Eppenberg Charterhouse

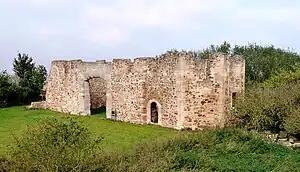
Ruins of the monastic church

Landgrave Ludwig I of Hesse, greatly offended at the conditions in the priory, the neglected estates and buildings, and the loss of discipline, rigour and order, obtained a papal bull in 1438 to dissolve the Premonstratensian priory and replaced it by a charterhouse, which was settled by hermits from Erfurt in 1440. The buildings were generously and extensively rebuilt for Carthusian use and re-dedicated to Saint John the Baptist. In 1471 Landgrave Ludwig II of Hesse gave the charterhouse the estate of Wimmenhof (now Domäne Mittelhof) and the nearby, half-derelict Heiligenburg Castle, on the condition that the monks should pray weekly in the castle chapel for his salvation.